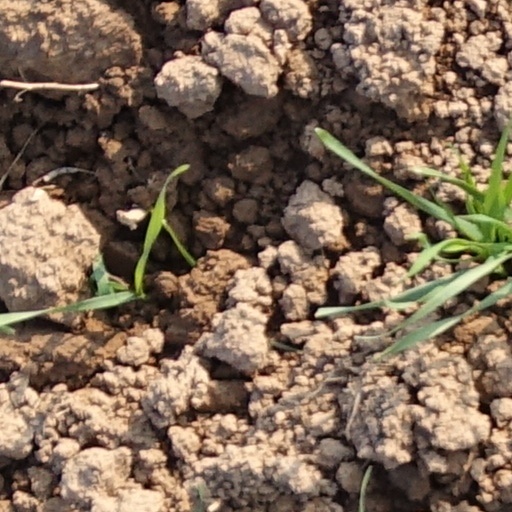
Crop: wheat